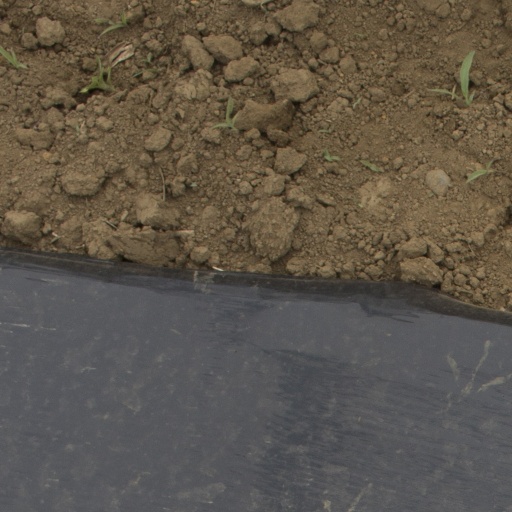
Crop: Jerusalem artichoke